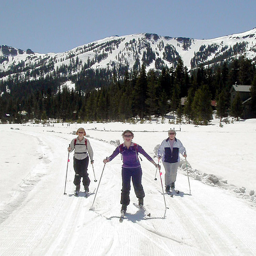
A group of women that are standing in the snow on skis.
there are three skiers that are climbing up a ski mountain
three people skating on the snow along the mountains
Three skiers hiking on the road with their skis on.
Three people are skiing on a snowy mountain.